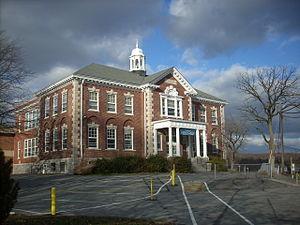
Mountville est un borough situé à l'ouest de la partie centrale du comté de Lancaster, en Pennsylvanie, aux États-Unis. En 2010, il comptait une population de 2 802 habitants, estimée au 1ᵉʳ juillet 2020 à 2 877 habitants. Le borough est incorporé en 1900.